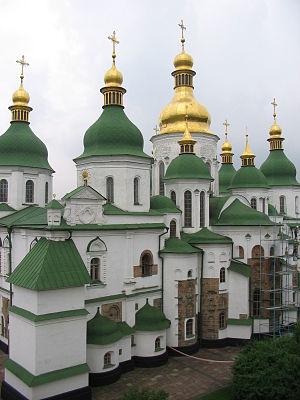
La liste des édifices de l'époque pré-mongole de la Rus’ représente un ensemble de bâtiments anciens de la Rus' de Kiev, de la principauté de Novgorod, de le principauté de Smolensk de principauté de Vladimir-Souzdal construits avant les invasions mongoles et conservés jusqu'à la fin du XIXᵉ siècle.